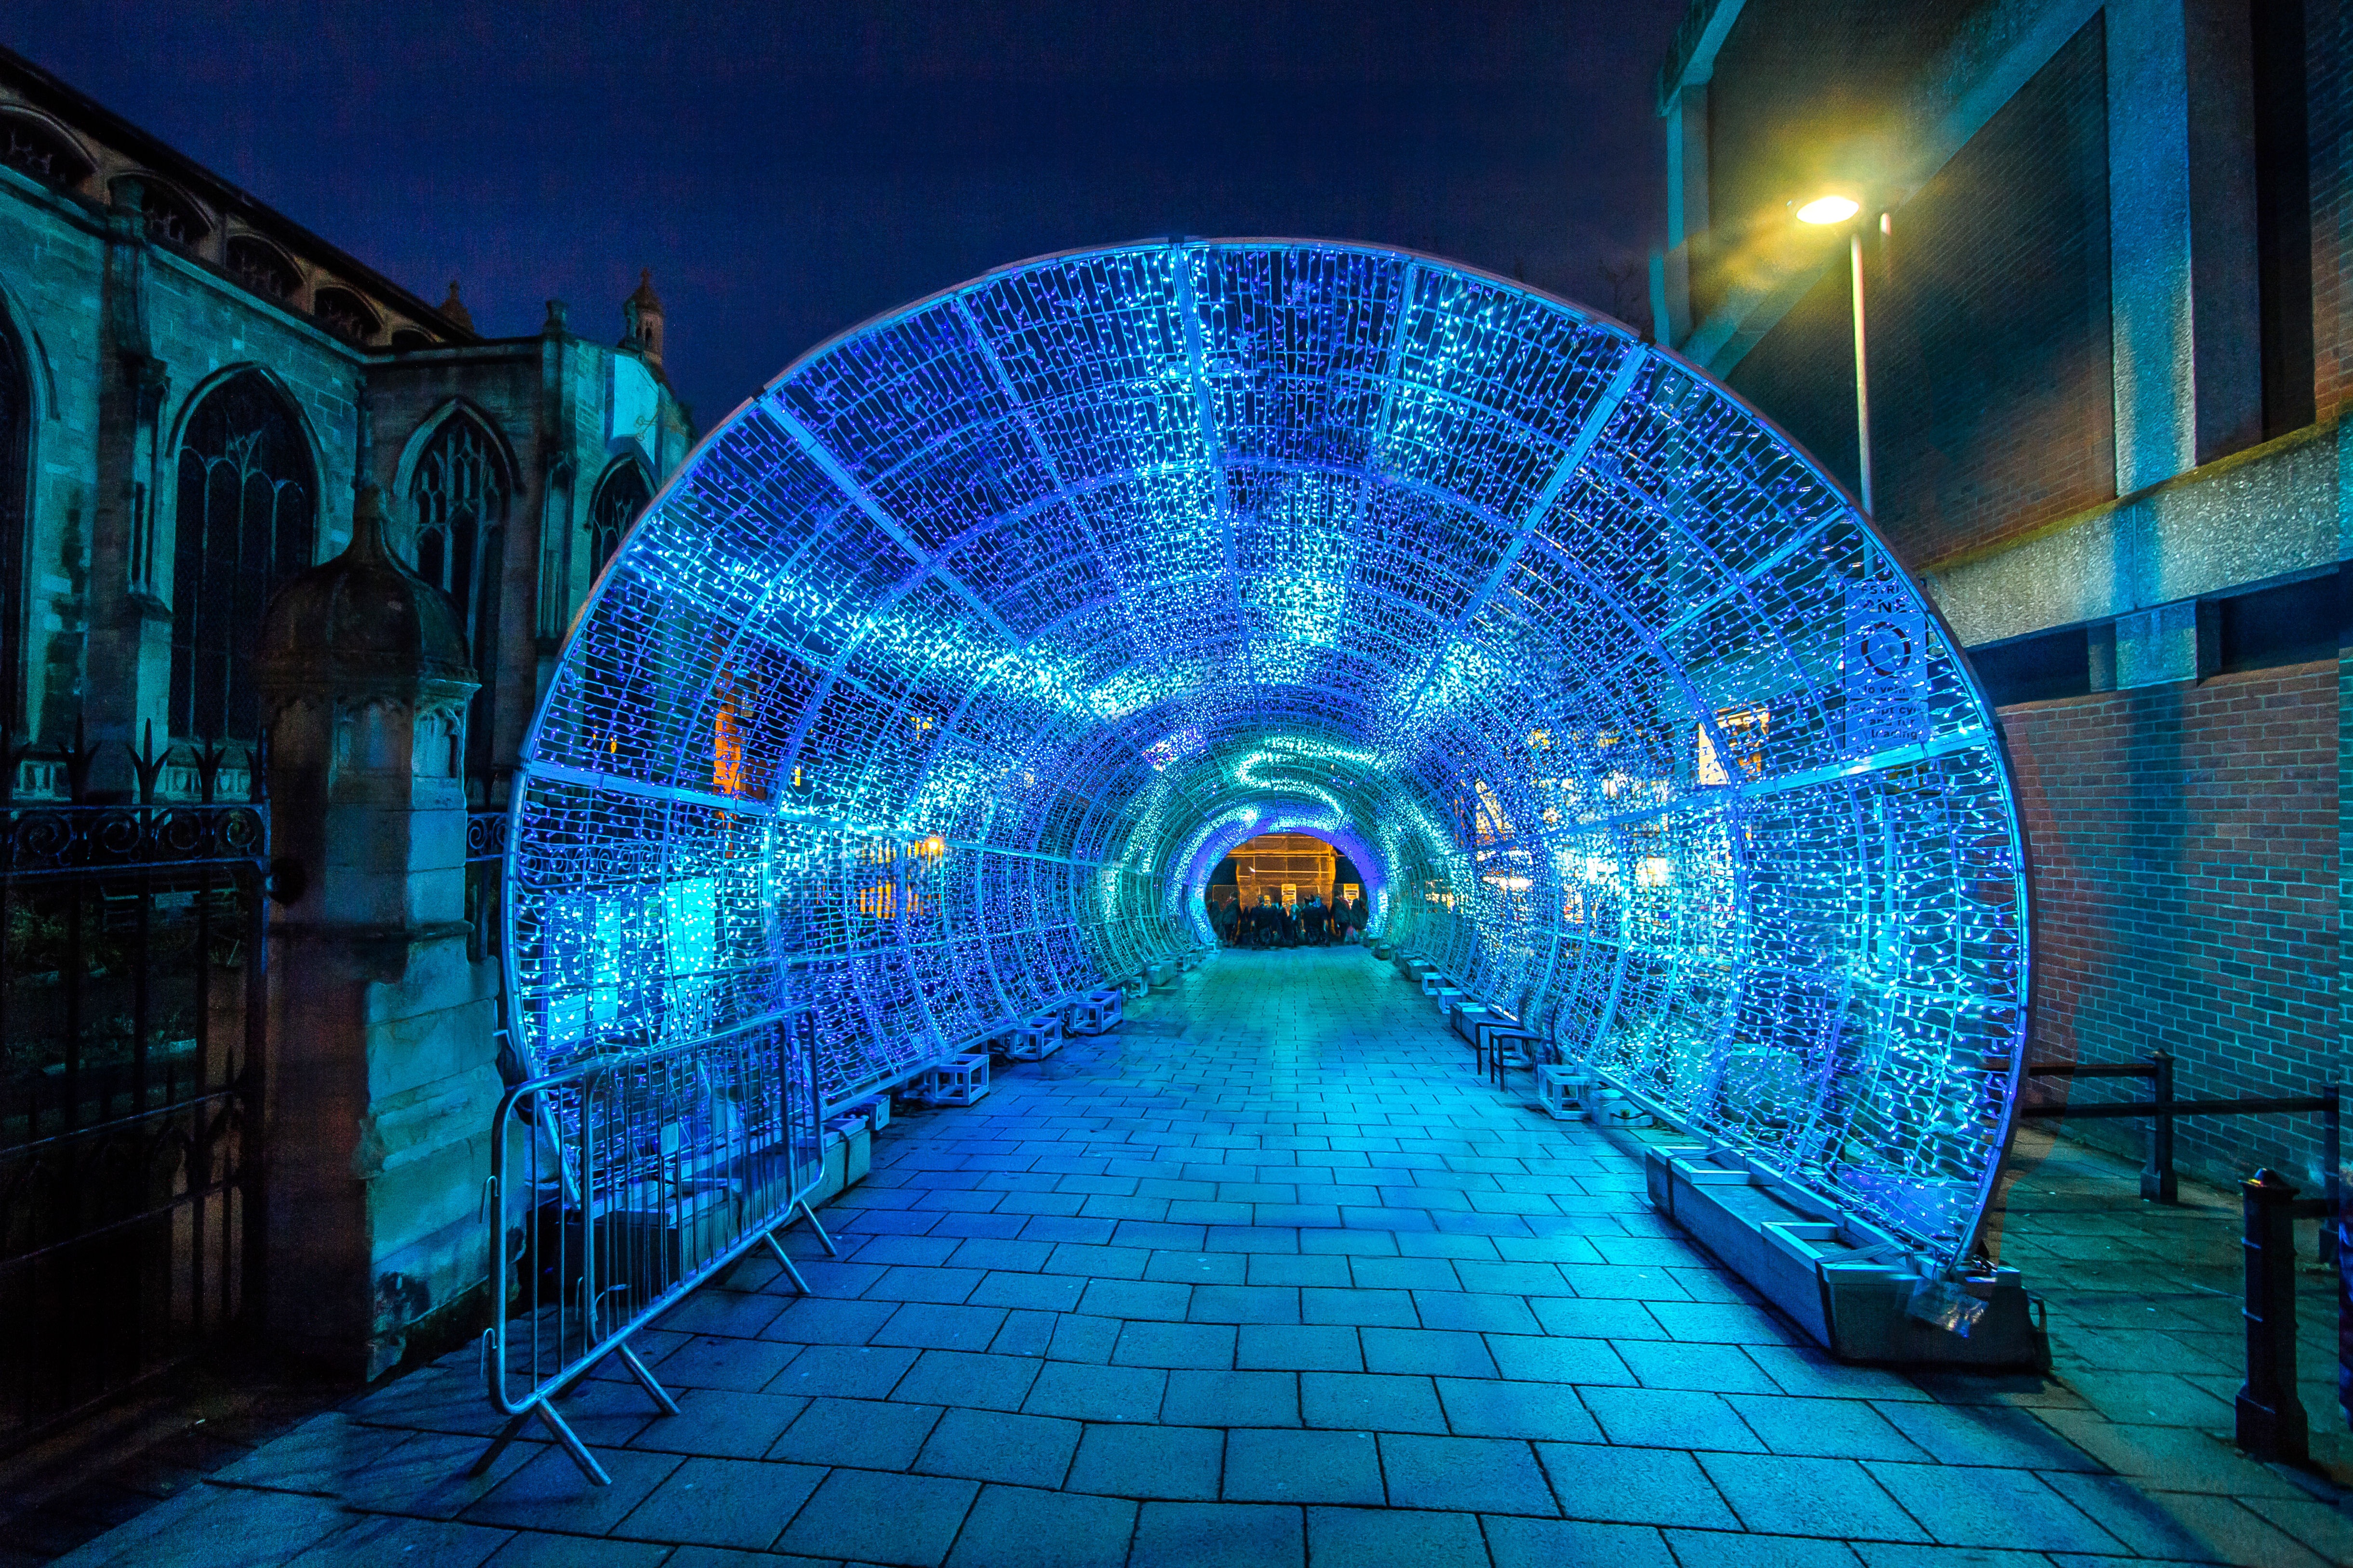
light, night, city, tunnel, in the evening, england, theatre, infrastructure, symmetry, tourist attraction, norwich, christmas decorations, led lights